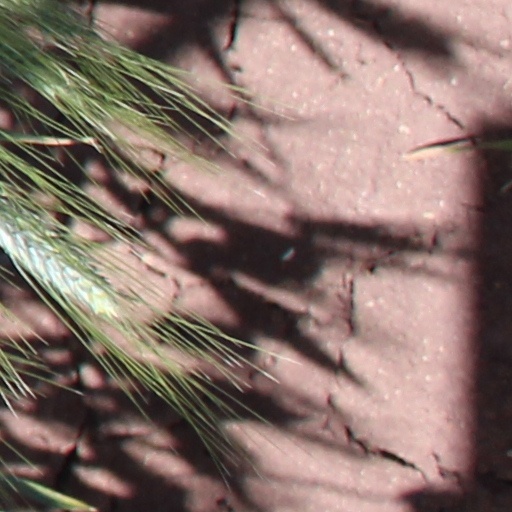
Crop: wheat